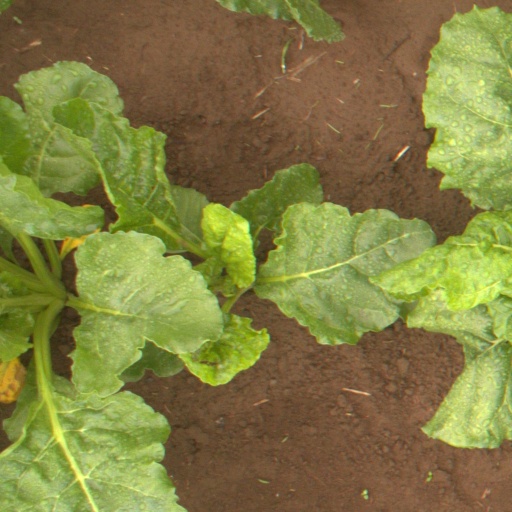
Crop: sugar beet